Battle of Noordhorn

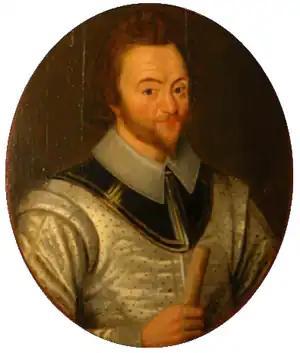
Sir John Norreys – Unknown author, 1600–1629

On the left, on the other hand, Count William Louis of Nassau advanced with the remaining Dutch cavalry but was halted by the musketry fire of the 200 men standing on the advanced ditch. Aiming to disrupt the Dutch right, Verdugo then charged ahead of Frate's Albanian company and that of Baron de Bievres. The Dutch horse, disorganized by the musketry fire, could not resist Verdugo's rush and turned back, breaking the order, in turn, of the English foot standing behind. To capitalize on this success, Verdugo ordered his foot to follow up the victory. Unaware of the Spanish success on the other side of the field, the English infantry continued pressing back the Spanish right flank until they reached the Spanish camp. When they realized what had happened, however, the Englishmen turned back in a vain attempt to escape. The Spanish centre and left were blocking the way, and thus the English attempted to save themselves fleeing across the bogged ditches, only to be killed in large numbers.